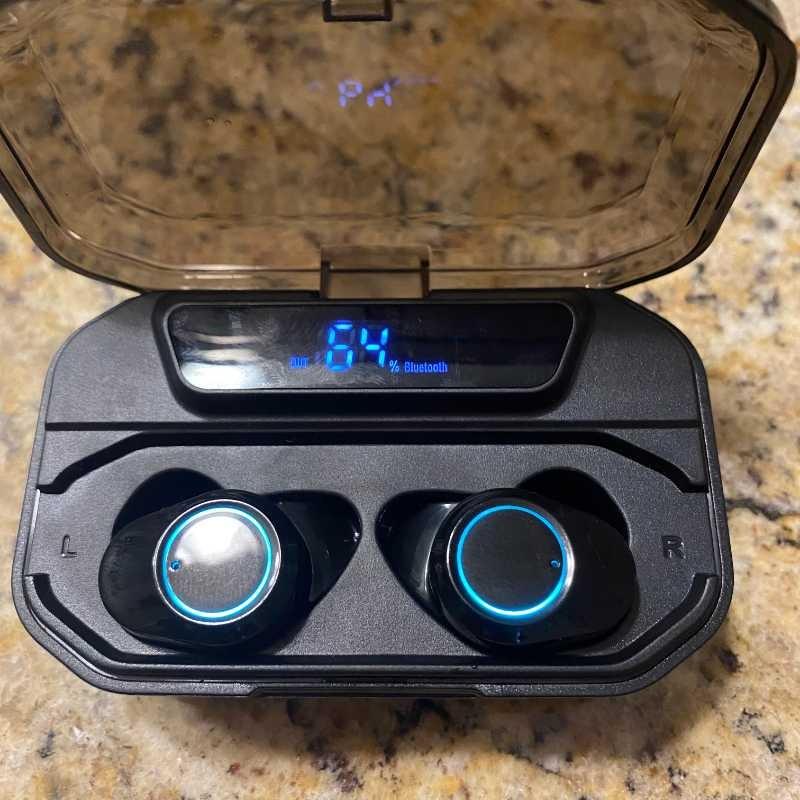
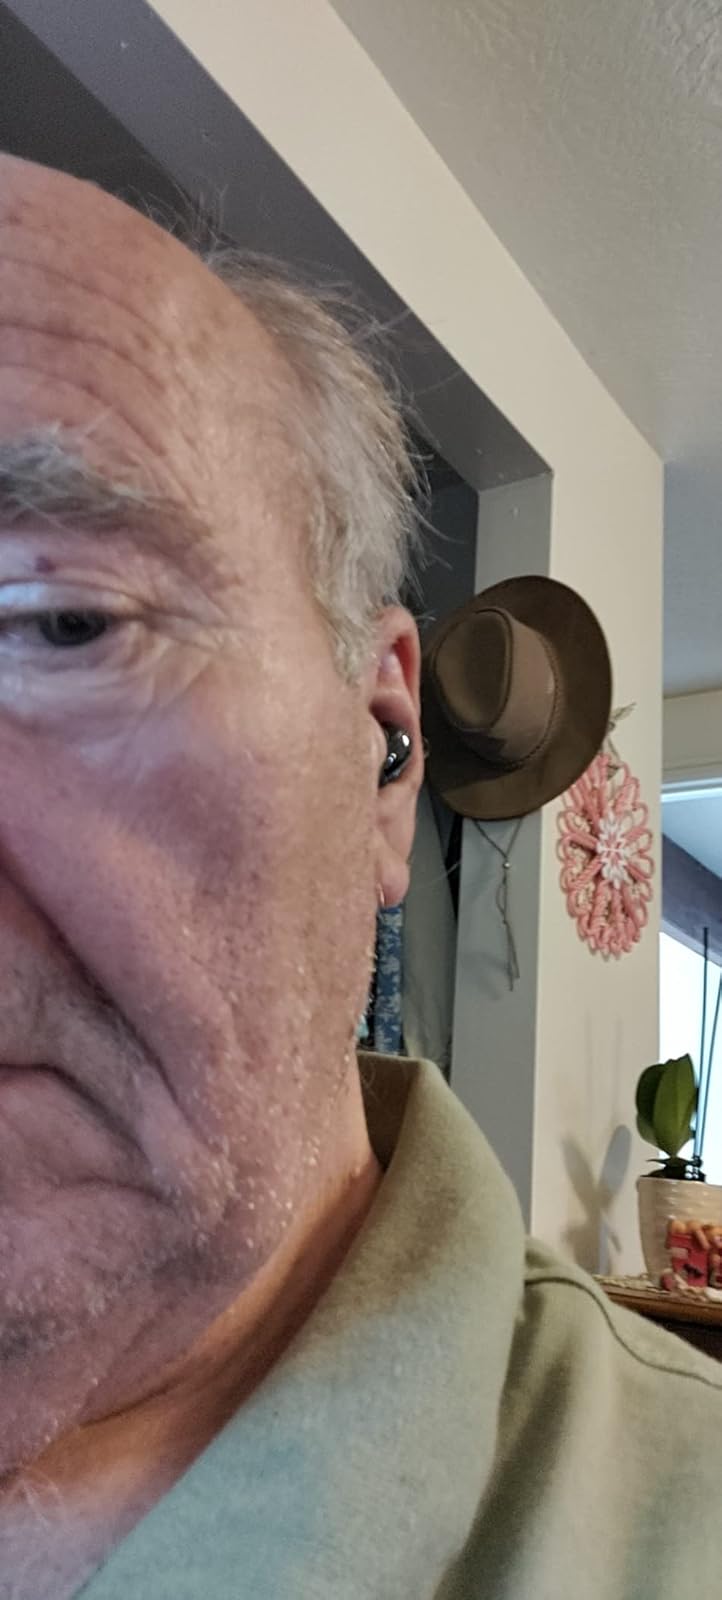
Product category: earbuds
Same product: no